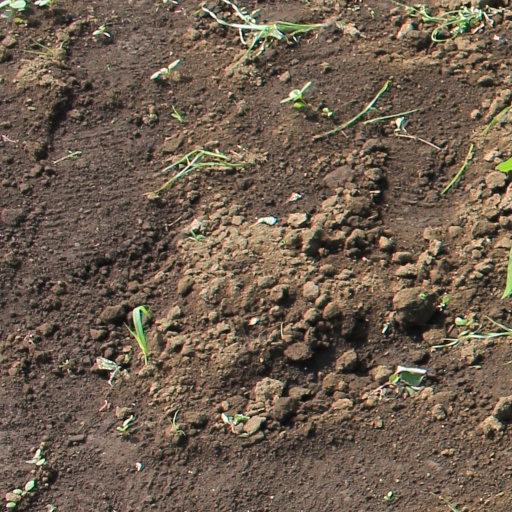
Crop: soybean